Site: brandenburg
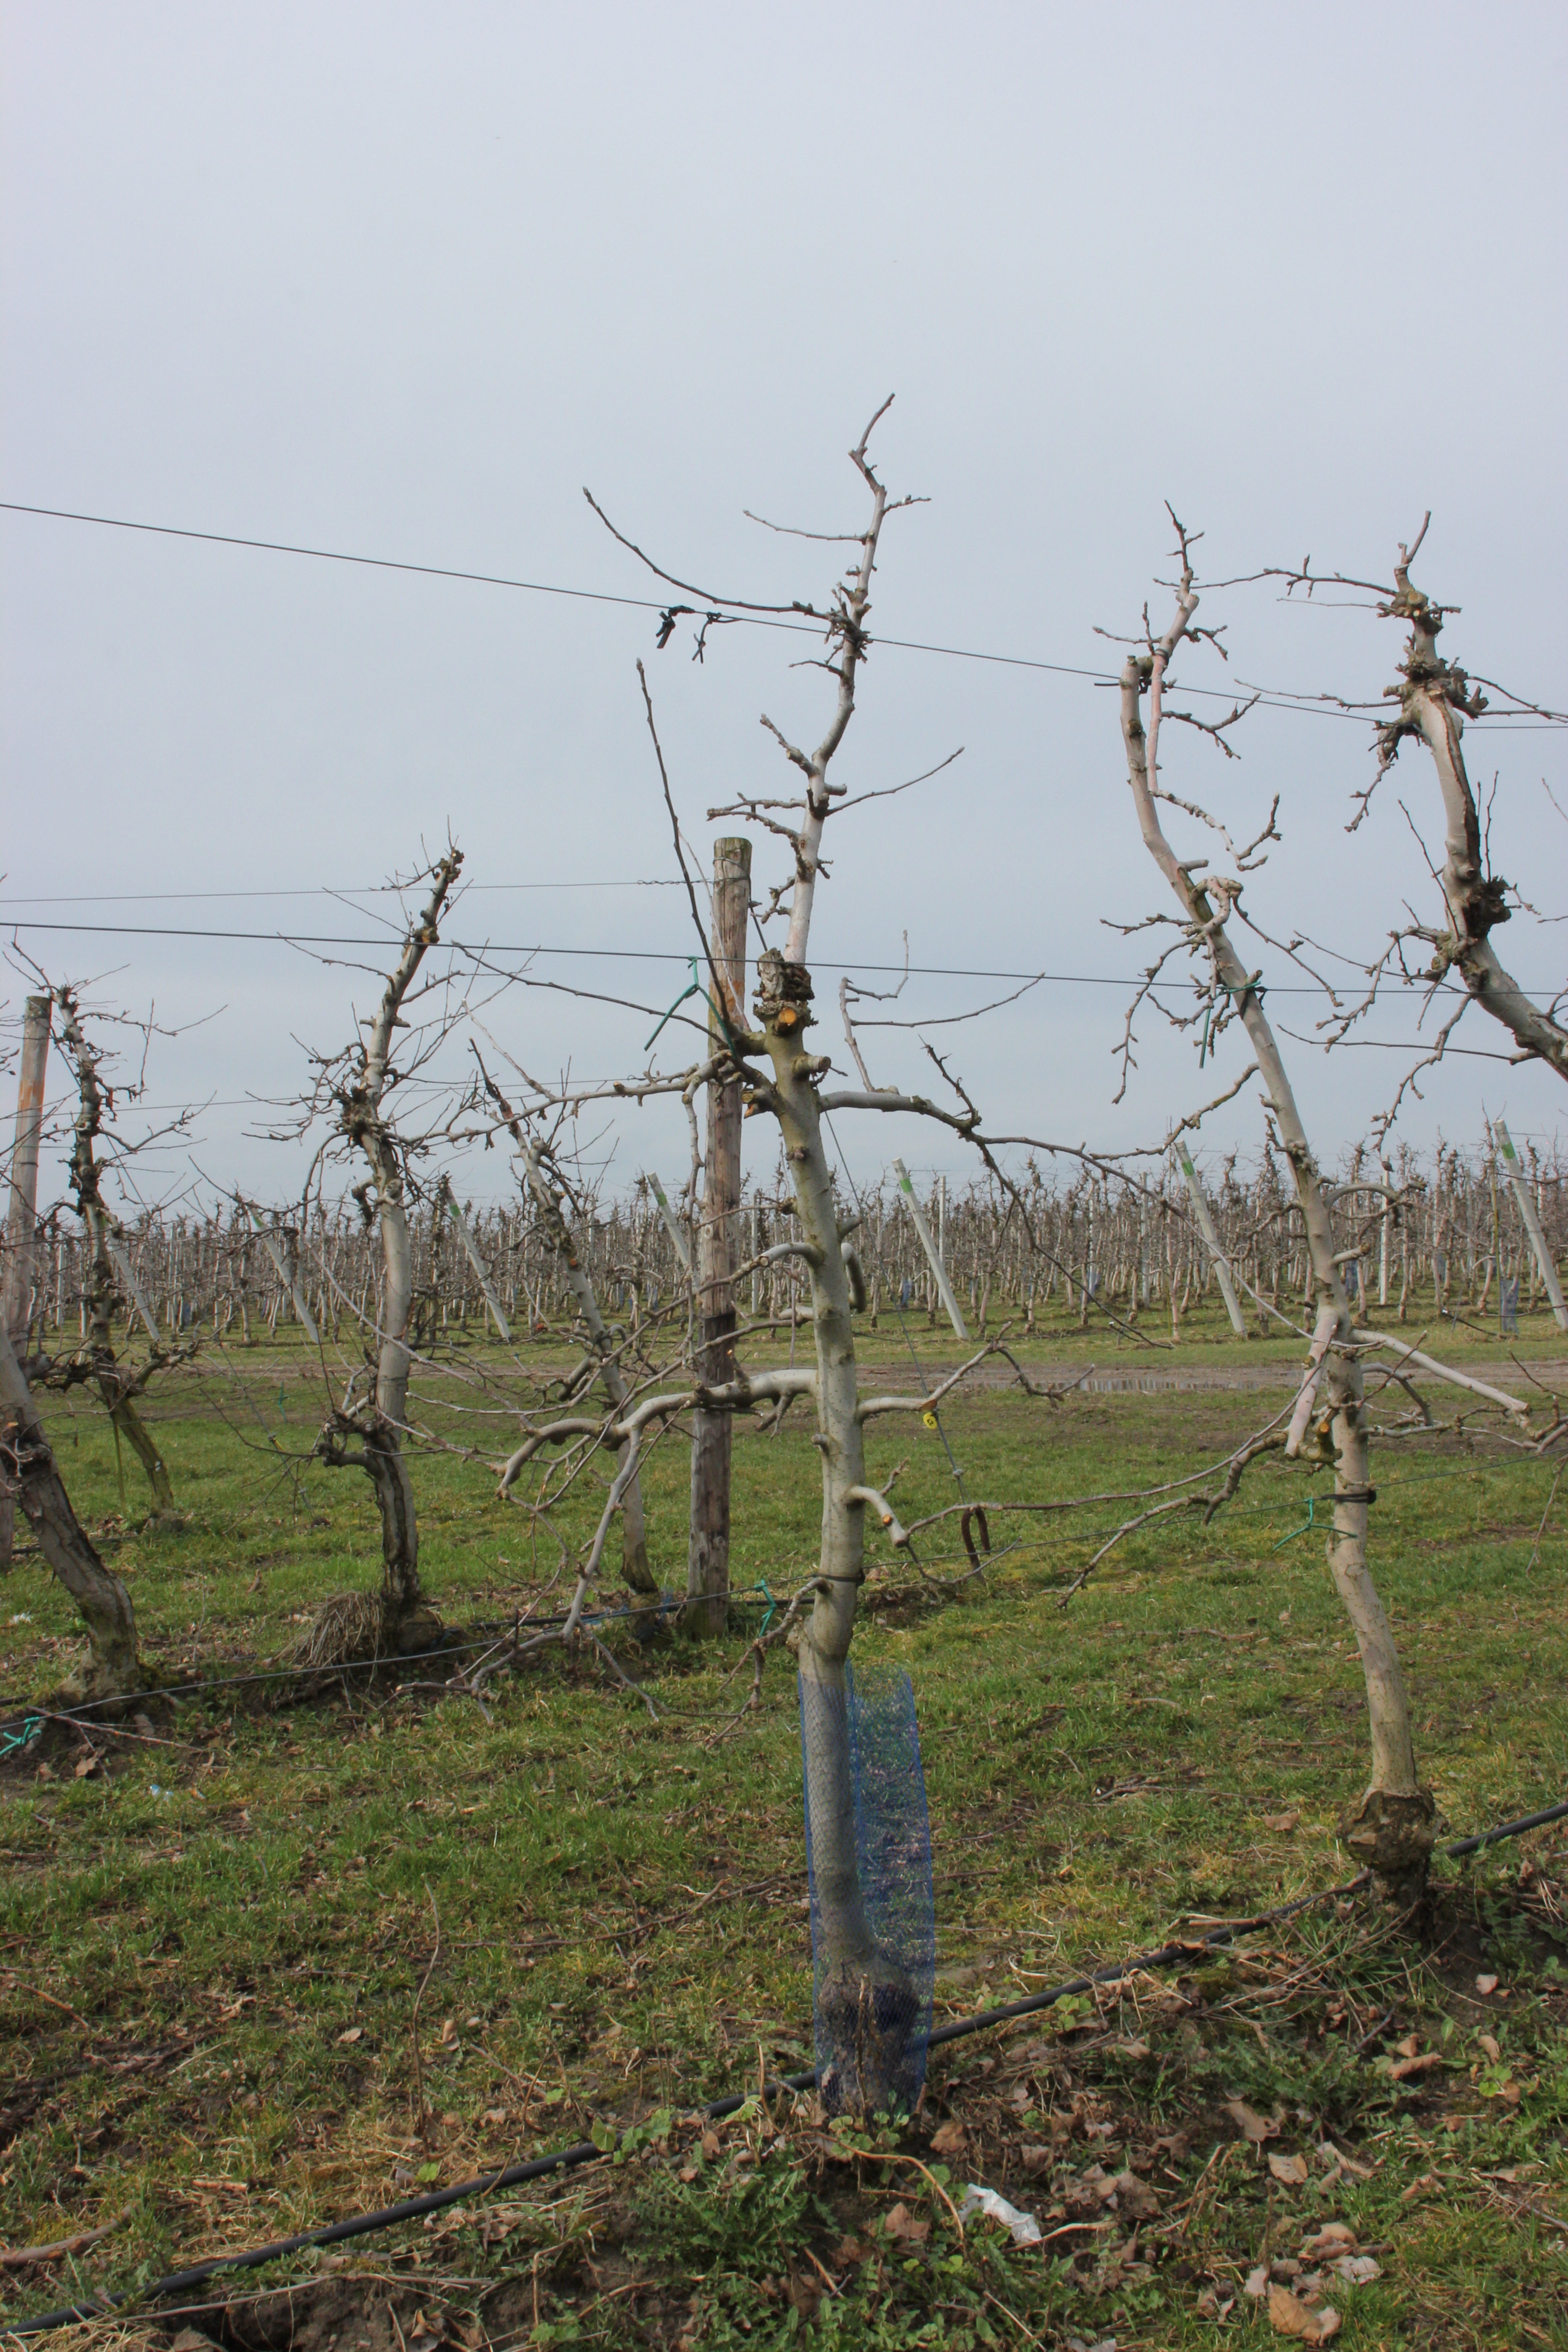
Growth stage (BBCH 01): Bud development